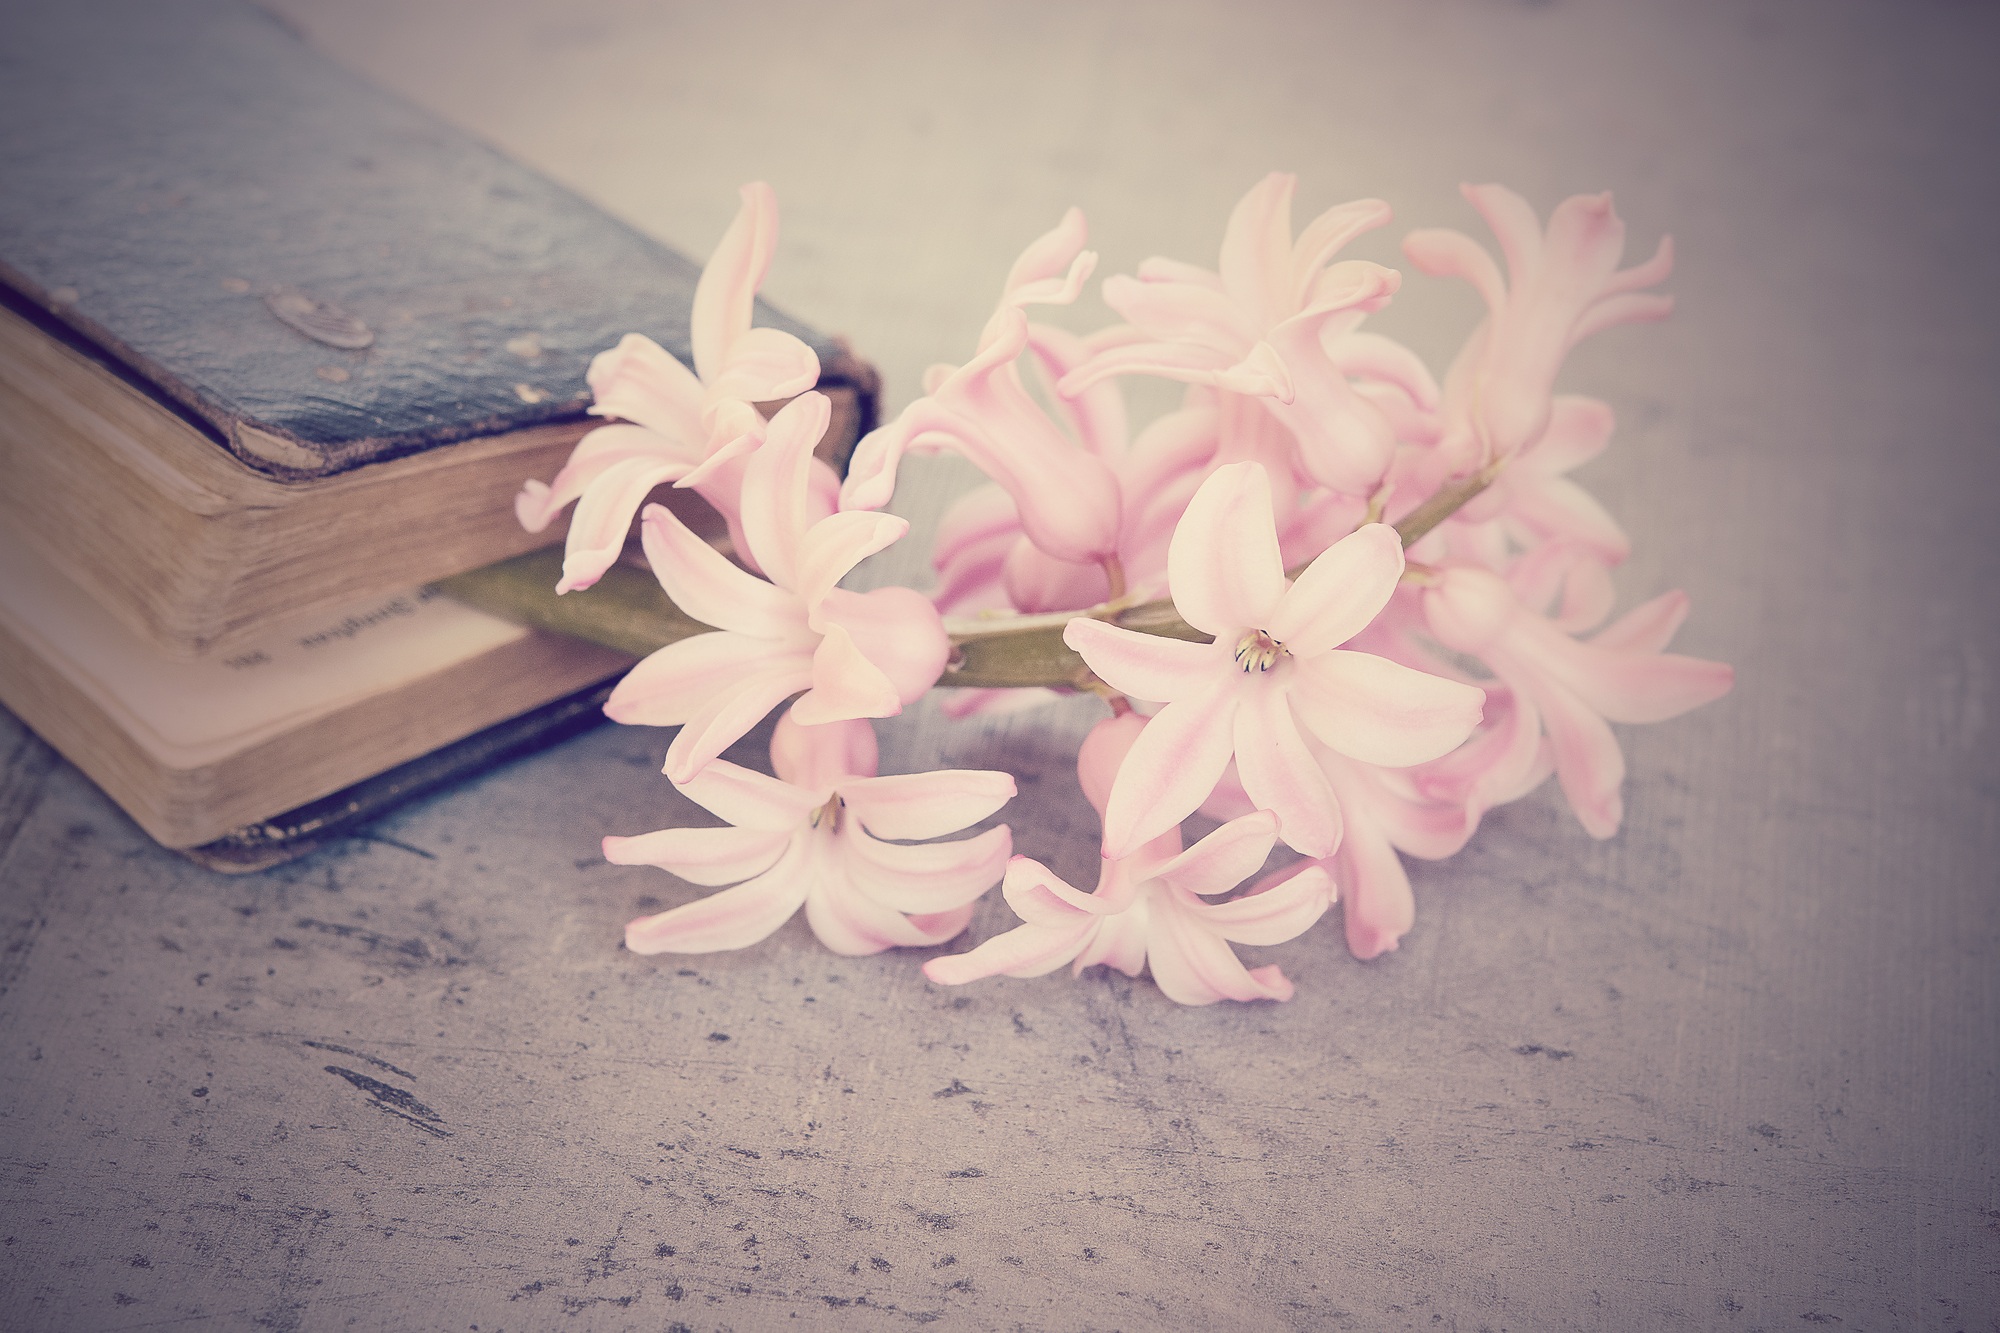
book, plant, white, flower, petal, pink, close, old book, flowers, fragrant, hyacinth, used, pink flower, macro photography, schnittblume, fragrant flower